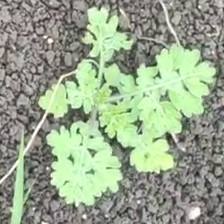
Weed species: Gajar_gavat_(Parthenium hysterophorus)